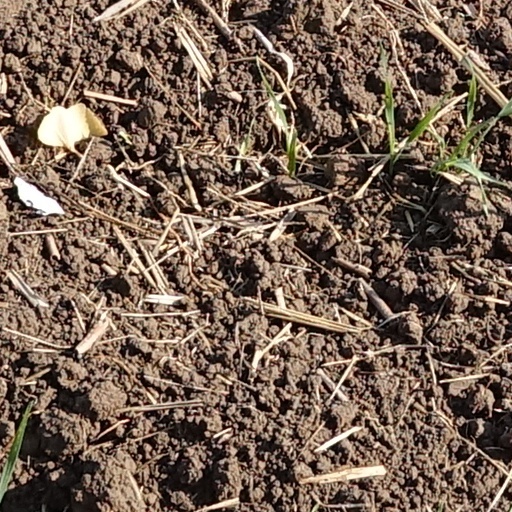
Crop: wheat